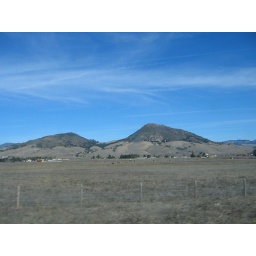
I loved the blue sky and dusty mountains by the ocean. This was while headed south from San Simeon.